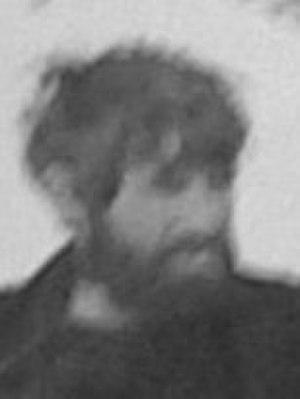
Liste des membres de l'expédition antarctique australasienne selon CoolAntarctica.com et South-pole.com.